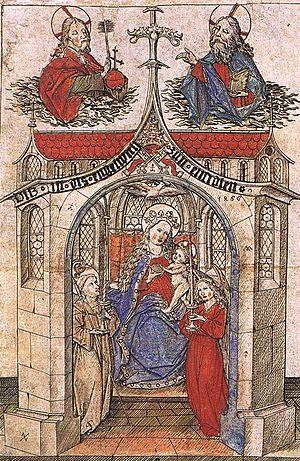
Le Maître E. S. est un graveur, orfèvre et dessinateur allemand anonyme du gothique tardif, né vers 1420 et mort vers 1468, actif dans la région du Rhin supérieur.